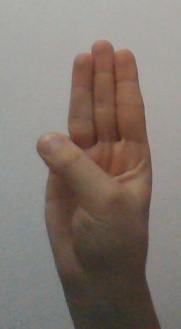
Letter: thaa